Culture of Greece

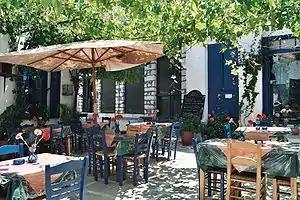
Traditional Greek taverna, integral part of Greek culture and cuisine.

After the establishment of the Greek Kingdom and the western influence of Neoclassicism, sculpture was re-discovered by the Greek artists. Main themes included ancient Greek antiquity, the War of Independence and important figures of Greek history.